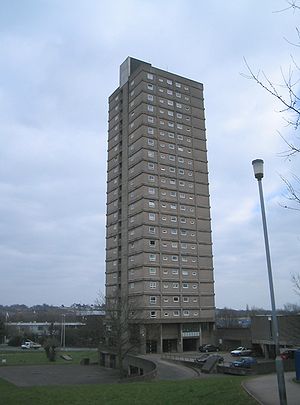
Cwmbran
Højhus i Cwmbran
Cwmbran er en by i det sydøstlige Wales, med et indbyggertal på cirka 47.000. Byen ligger i countyet Torfaen, og er hjemby for den walisiske verdensmester i boksning, Joe Calzaghe.